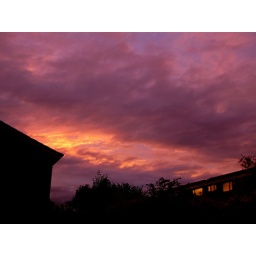
Love the way the windows on the house in the next street are all lit up.